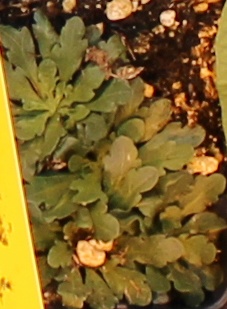
Label: Horseweed